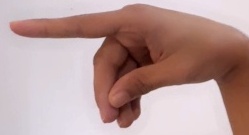
ASL sign: P